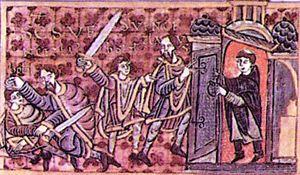
Cette page concerne l'année 929 du calendrier julien.